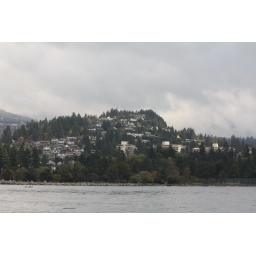
CPS Vancouver Squadron Student Cruise. Lumpy water with big pot holes resulted in a few green faces.